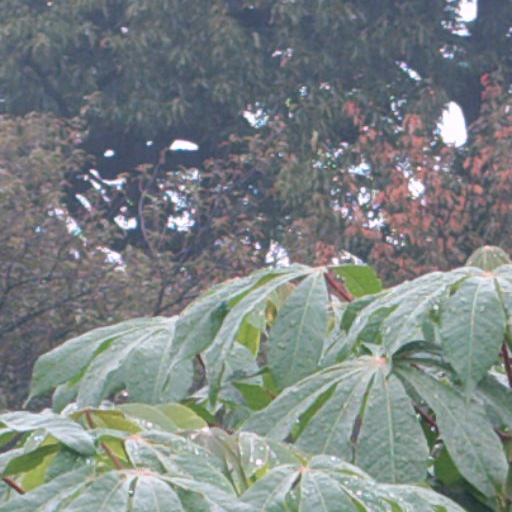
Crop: cassava